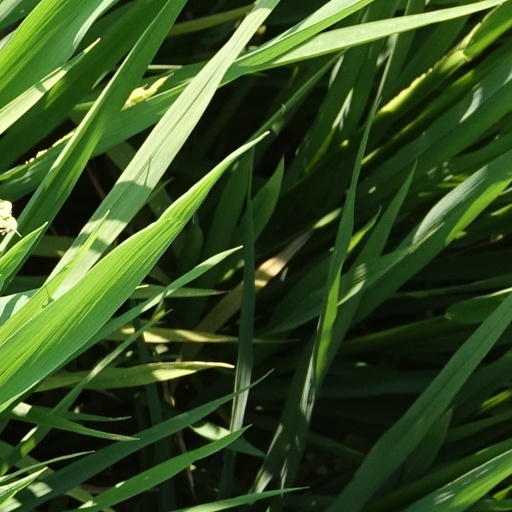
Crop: rice